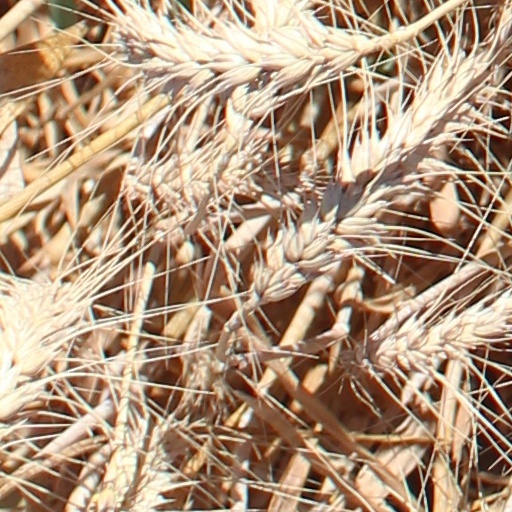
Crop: wheat